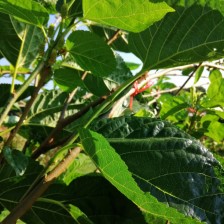
Variety: BlackOodTurkey